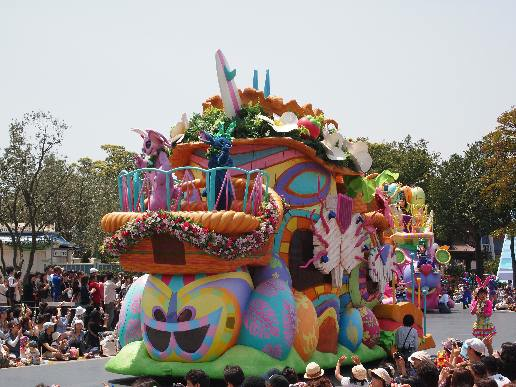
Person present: Yes